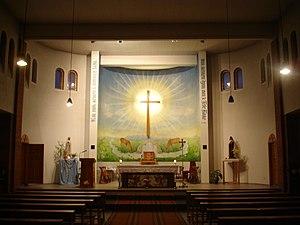
L'église Sainte-Thérèse-de-l'Enfant-Jésus est une église paroissiale catholique située à Pavlodar au nord du Kazakhstan. Elle appartient au doyenné de Pavlodar qui dépend de l'archidiocèse d'Astana. Elle est dédiée à sainte Thérèse de l'Enfant-Jésus, carmélite française, canonisée en 1925.